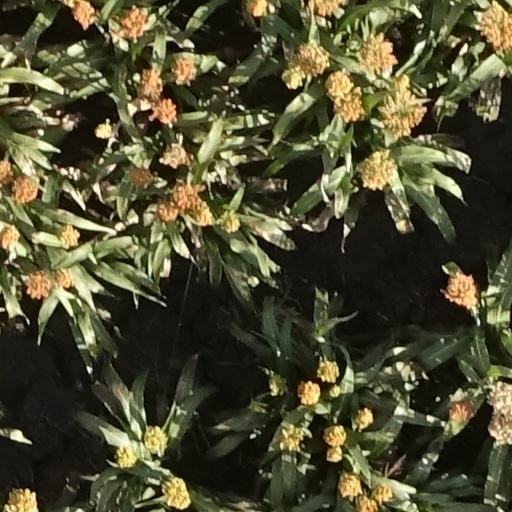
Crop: sorghum